Charles W. Field

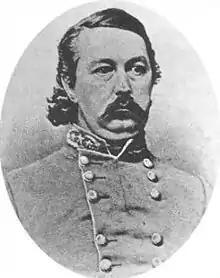

Charles William Field (April 6, 1828 – April 9, 1892) was a career military officer, serving in the United States Army and then, during the American Civil War, in the Confederate States Army. His division was considered one of the finest in the Army of Northern Virginia. Field was one of a handful of American officers who advised the army of Egypt following the Civil War.